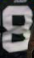
Number: 8